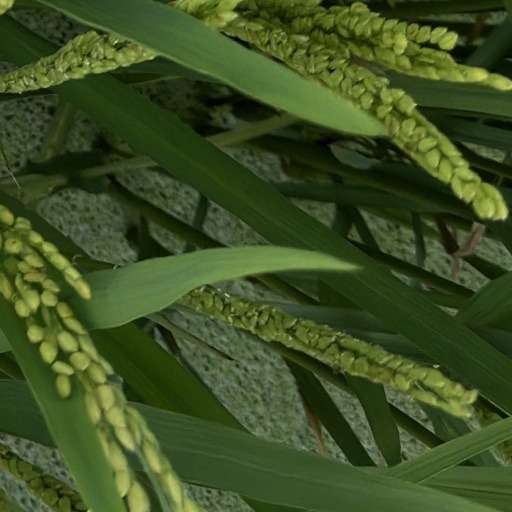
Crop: rice